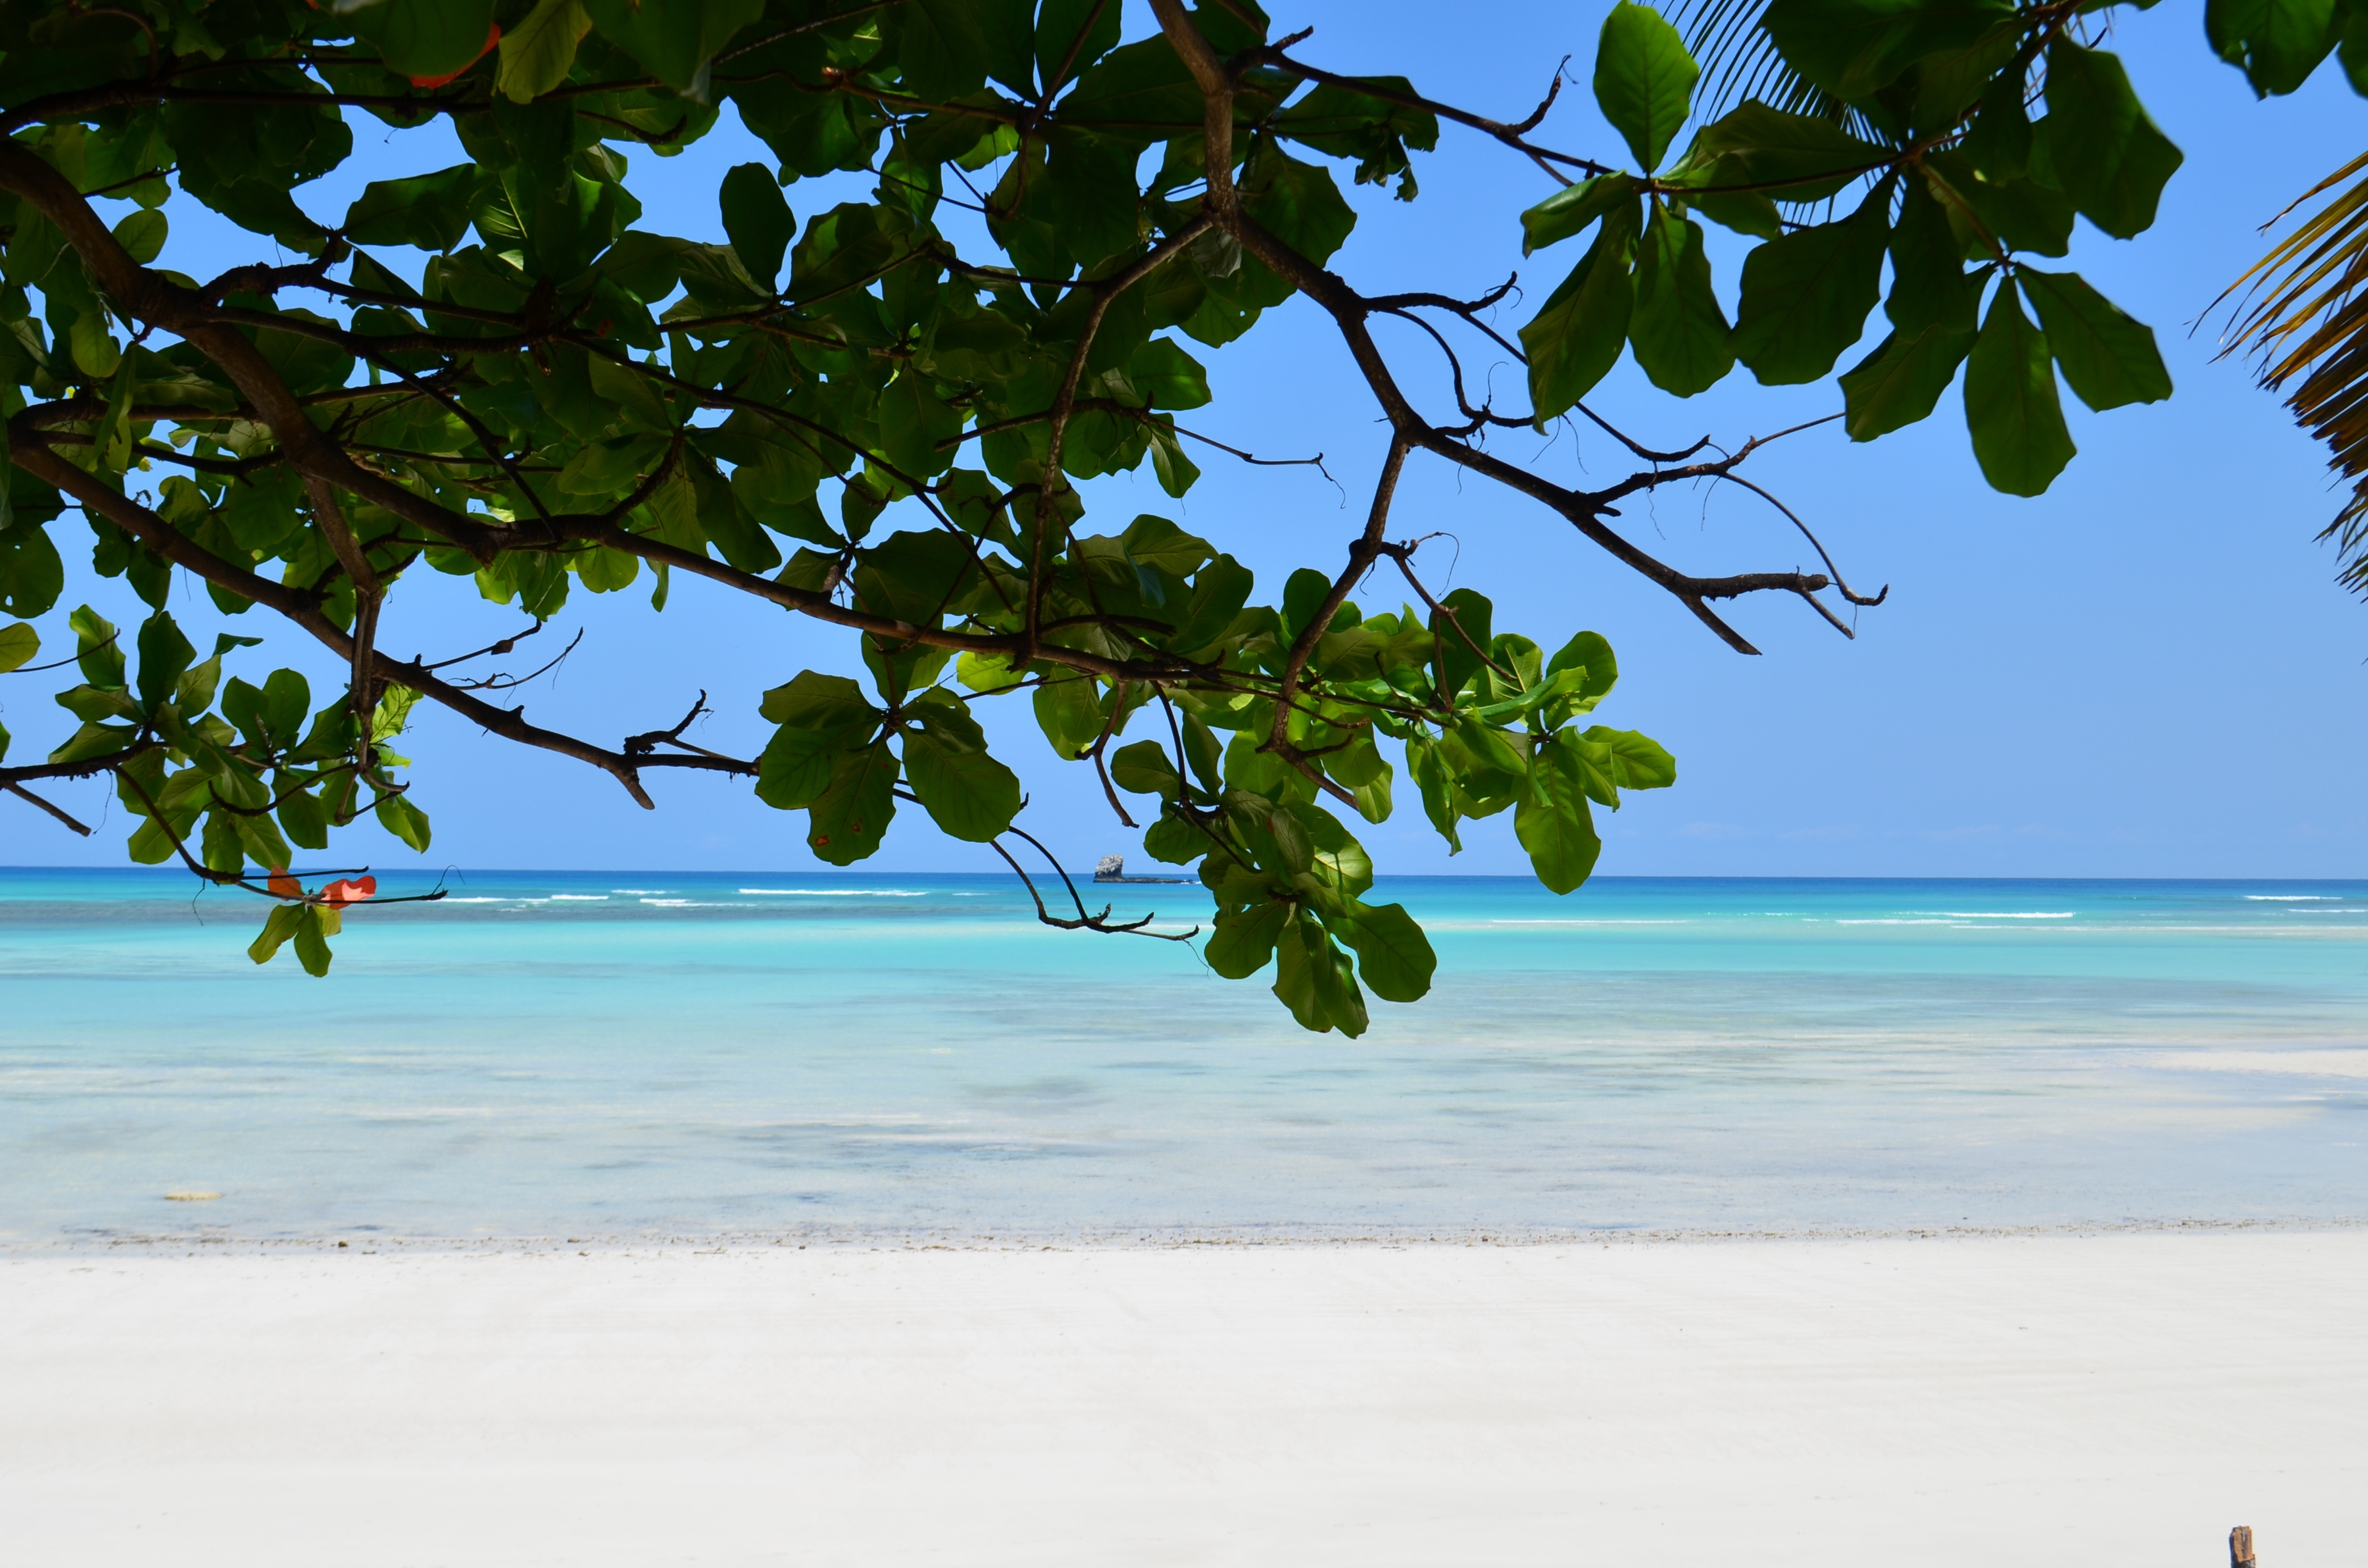
beach, sea, coast, tree, sand, ocean, branch, sky, sun, sunlight, leaf, shore, summer, vacation, green, lagoon, bay, island, body of water, holidays, caribbean, tropics, woody plant, arecales, palm family